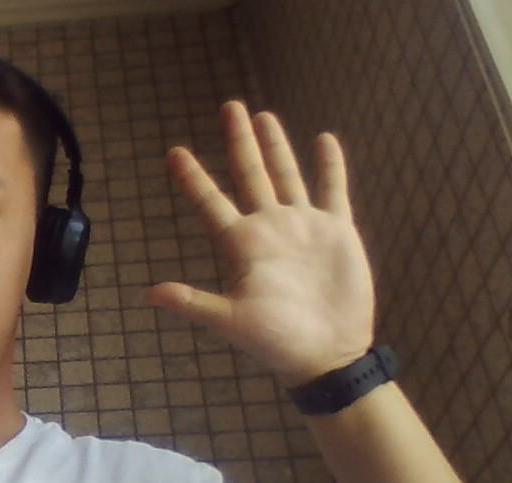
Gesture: palm